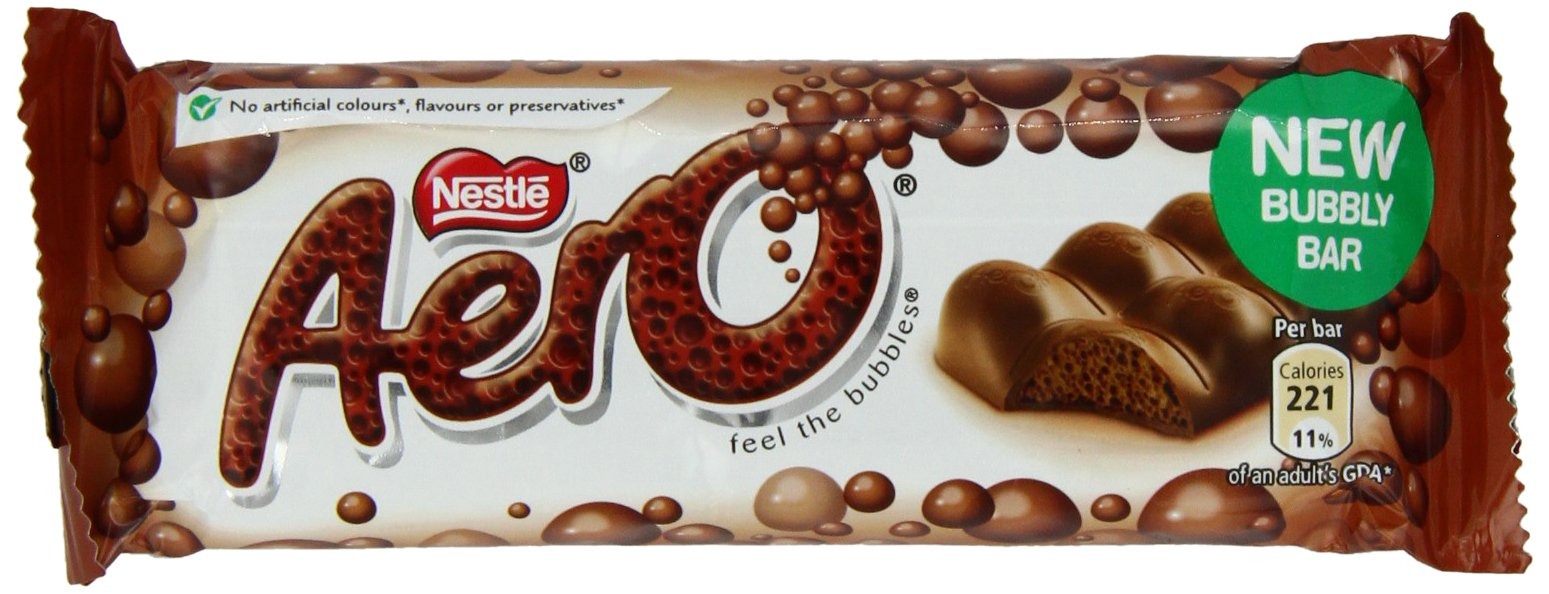
Item Name: Nestle Aero Milk Chocolate Bar, (27 g) 1.4 Ounce (Pack of 12)
Bullet Point 1: Rich milk chocolate
Bullet Point 2: Rich milk chocolate
Bullet Point 3: Imported from England
Value: 16.8
Unit: ounce

Price: 41.71